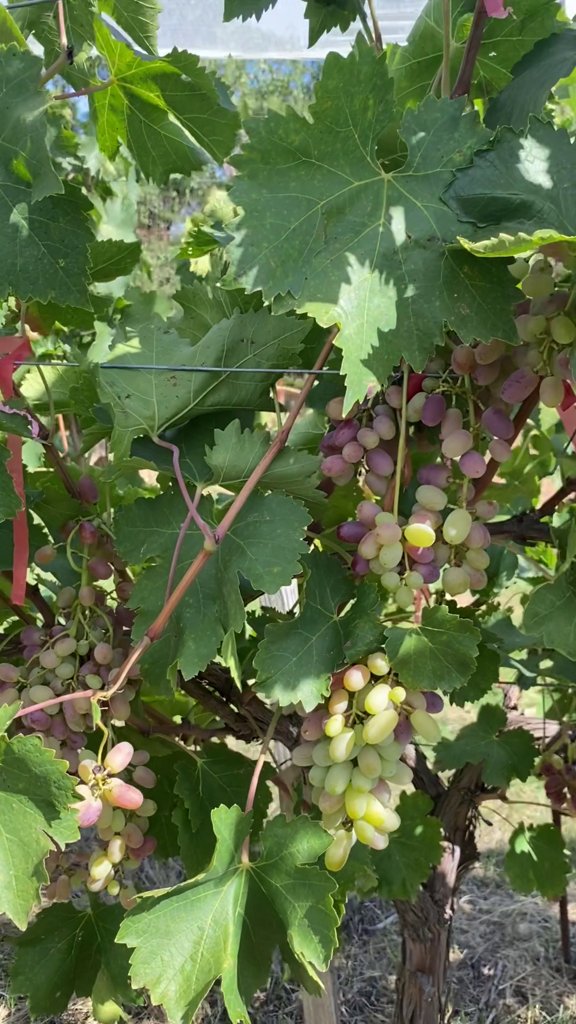
Berries visible: 217
Grape clusters: 3